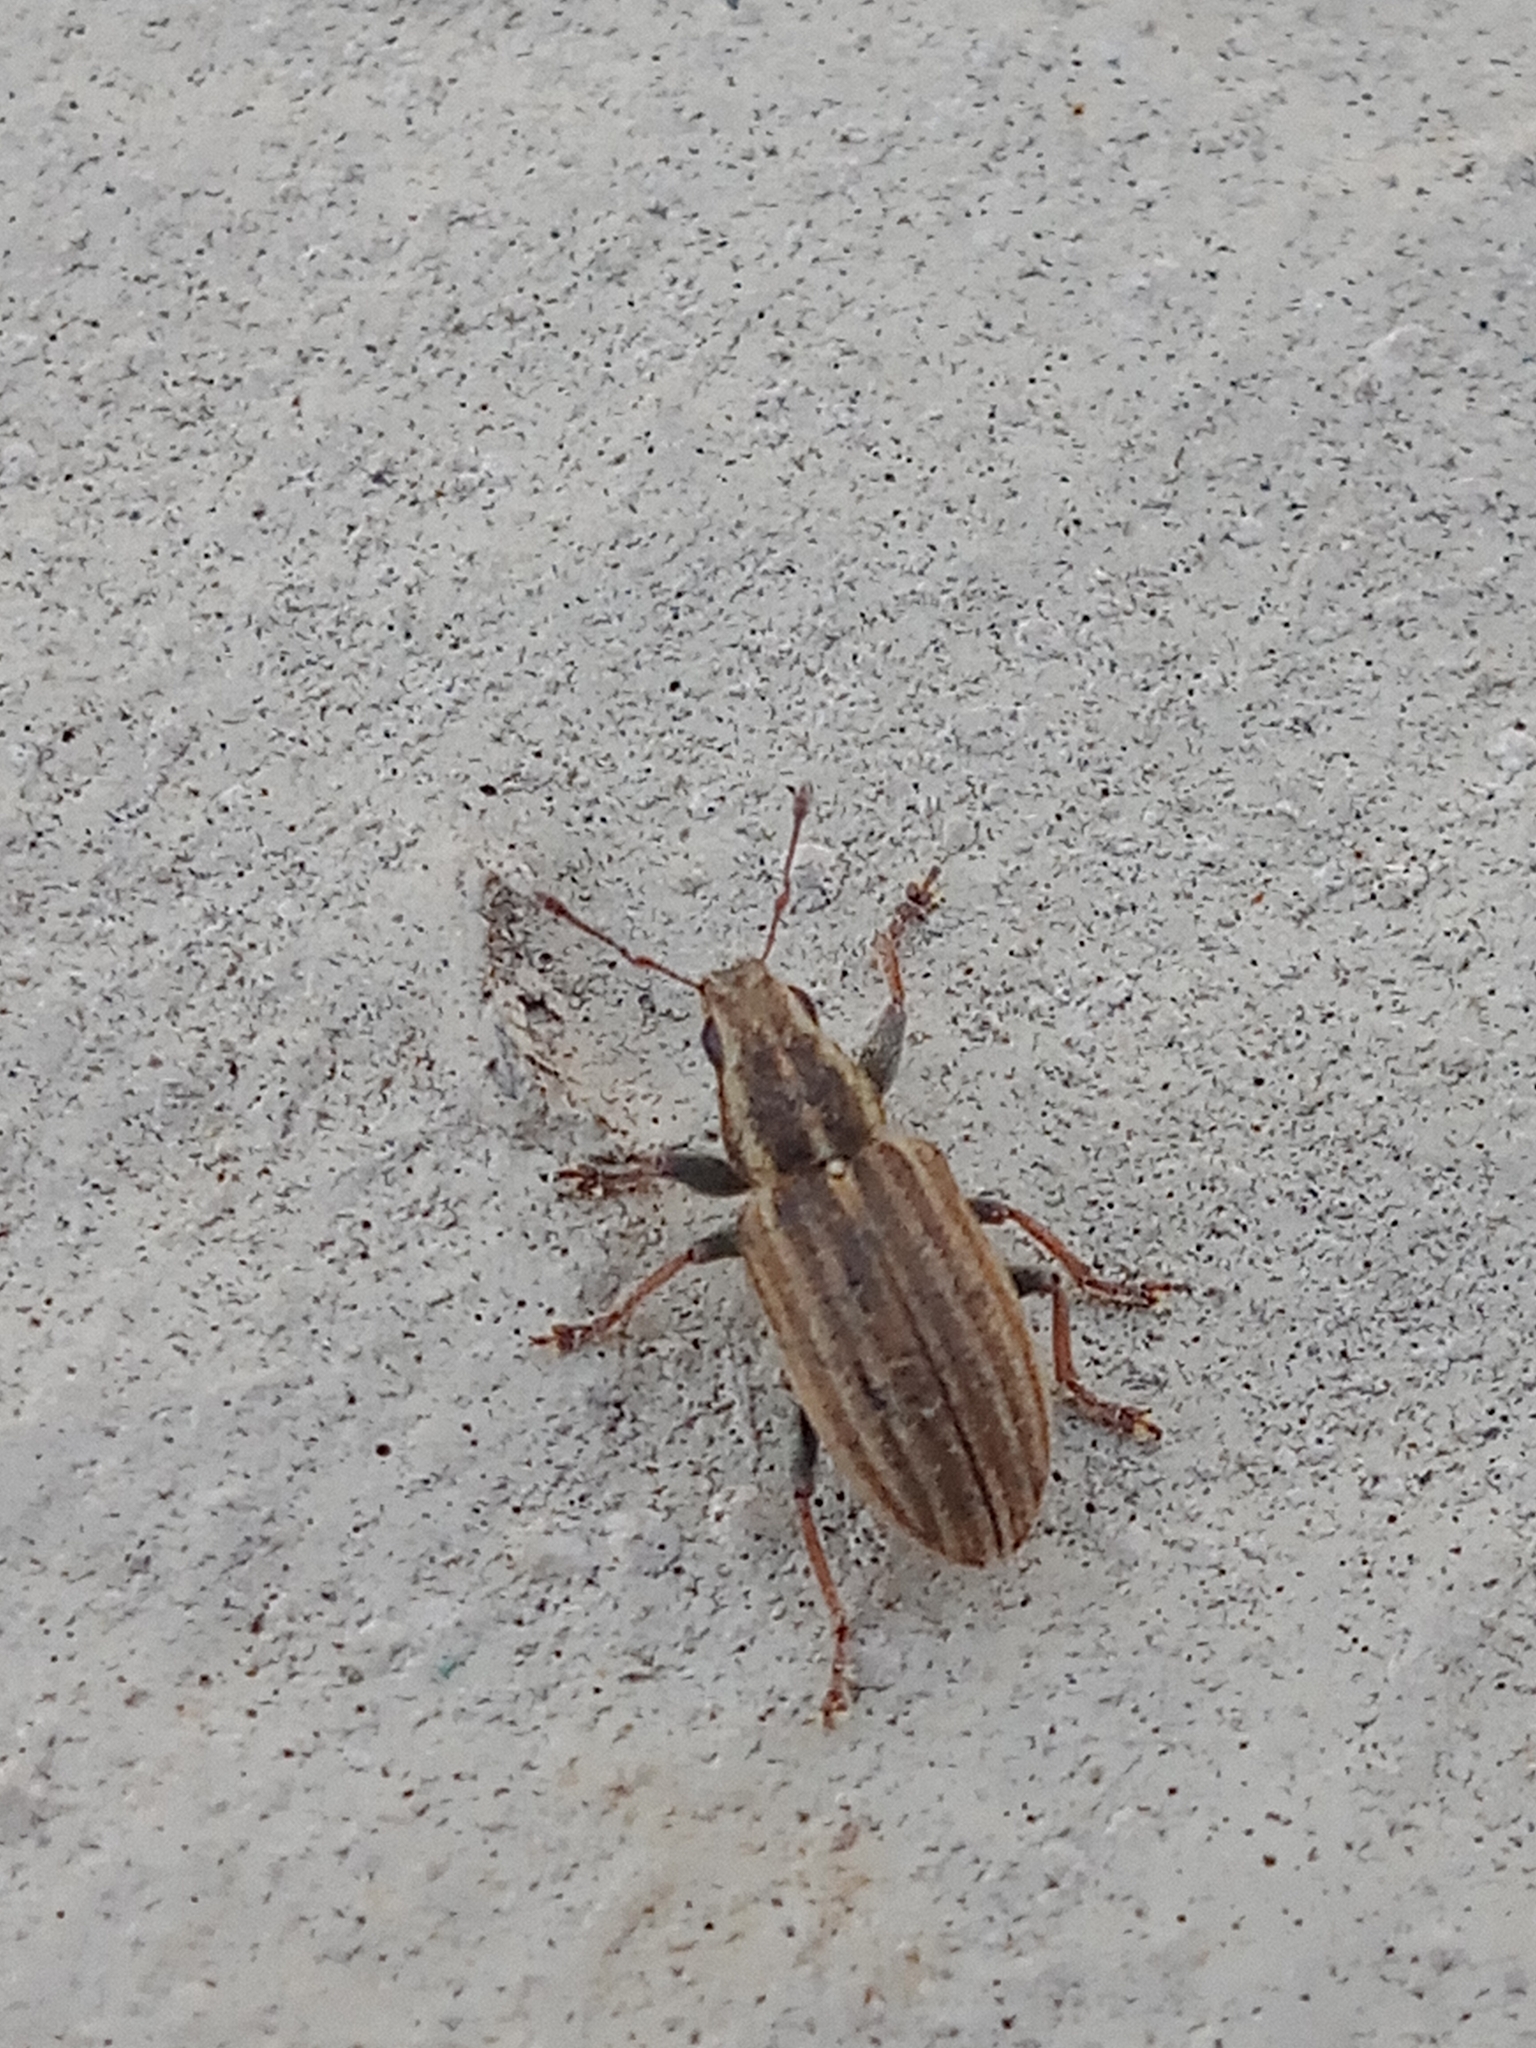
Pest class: pea_leaf_weevil